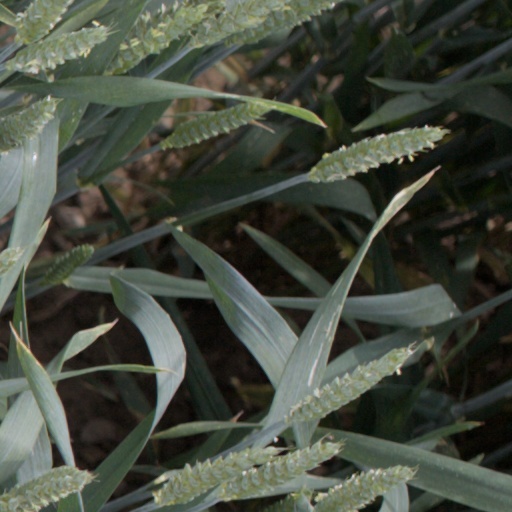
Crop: wheat